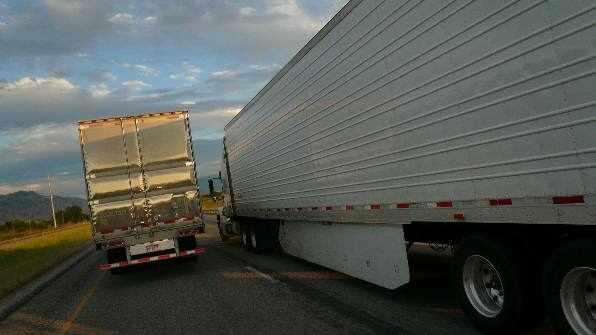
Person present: No